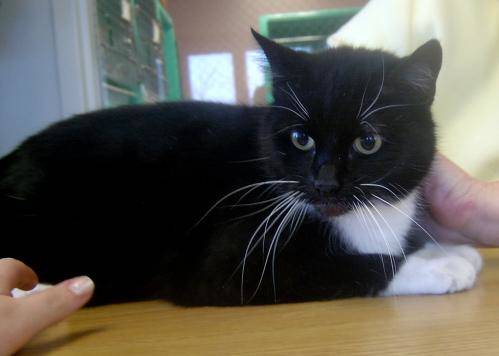
Label: cat